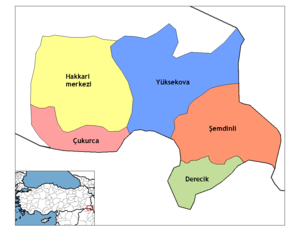
Çukurca est une ville et un district de la province de Hakkari dans la région de l'Anatolie orientale en Turquie.
Yüksekova, anciennement Gavar ou Kiavar, est une ville et un district de la province de Hakkari dans la région de l'Anatolie orientale en Turquie.
Shemdinli, Şemdinli, Chemzinan, Şemzînan ou Chemdinan est une ville et un district de la province de Hakkari dans la région de l'Anatolie orientale en Turquie.